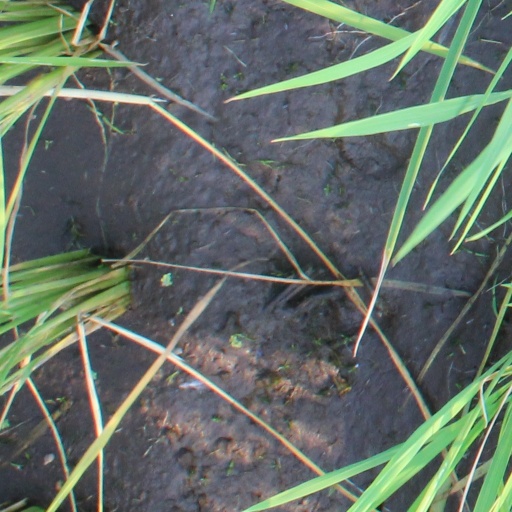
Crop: rice